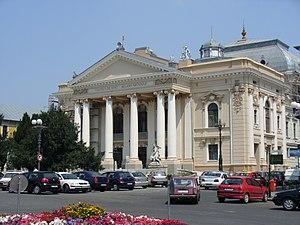
Oradea ou Oradea Mare est une ville de la région de Transylvanie, dans la province historique de la Crișana, en Roumanie. Elle est le chef-lieu du județ de Bihor, situé dans la région de développement Nord-Ouest. Oradea est une des villes les plus prospères de Roumanie.